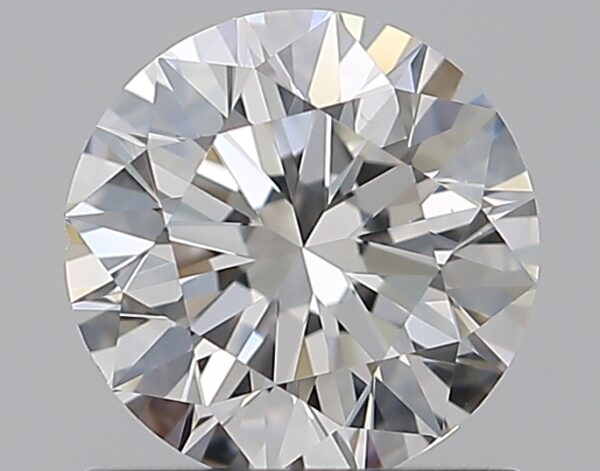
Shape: round
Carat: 1
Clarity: VS1
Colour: G
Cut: EX
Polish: EX
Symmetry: EX
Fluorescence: M
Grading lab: GIA
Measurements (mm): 6.35 x 6.38 x 3.98